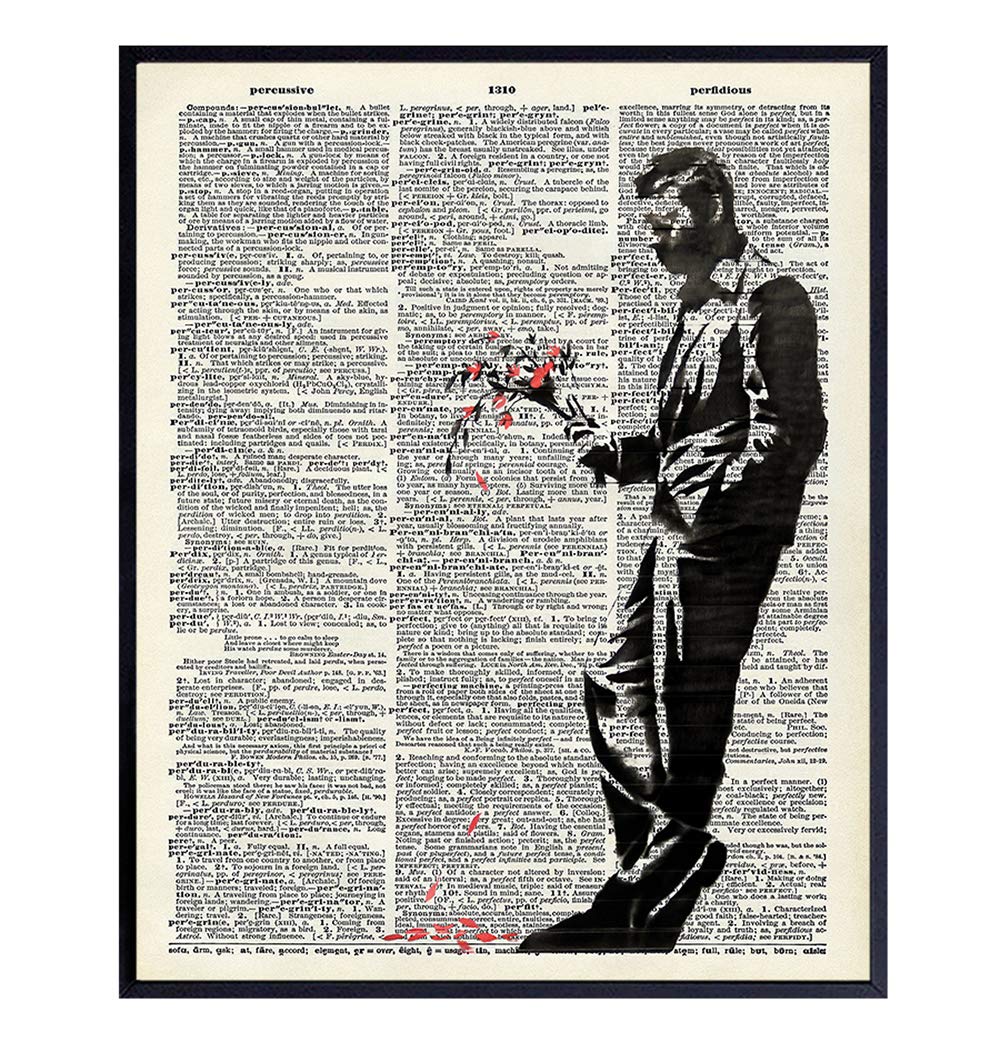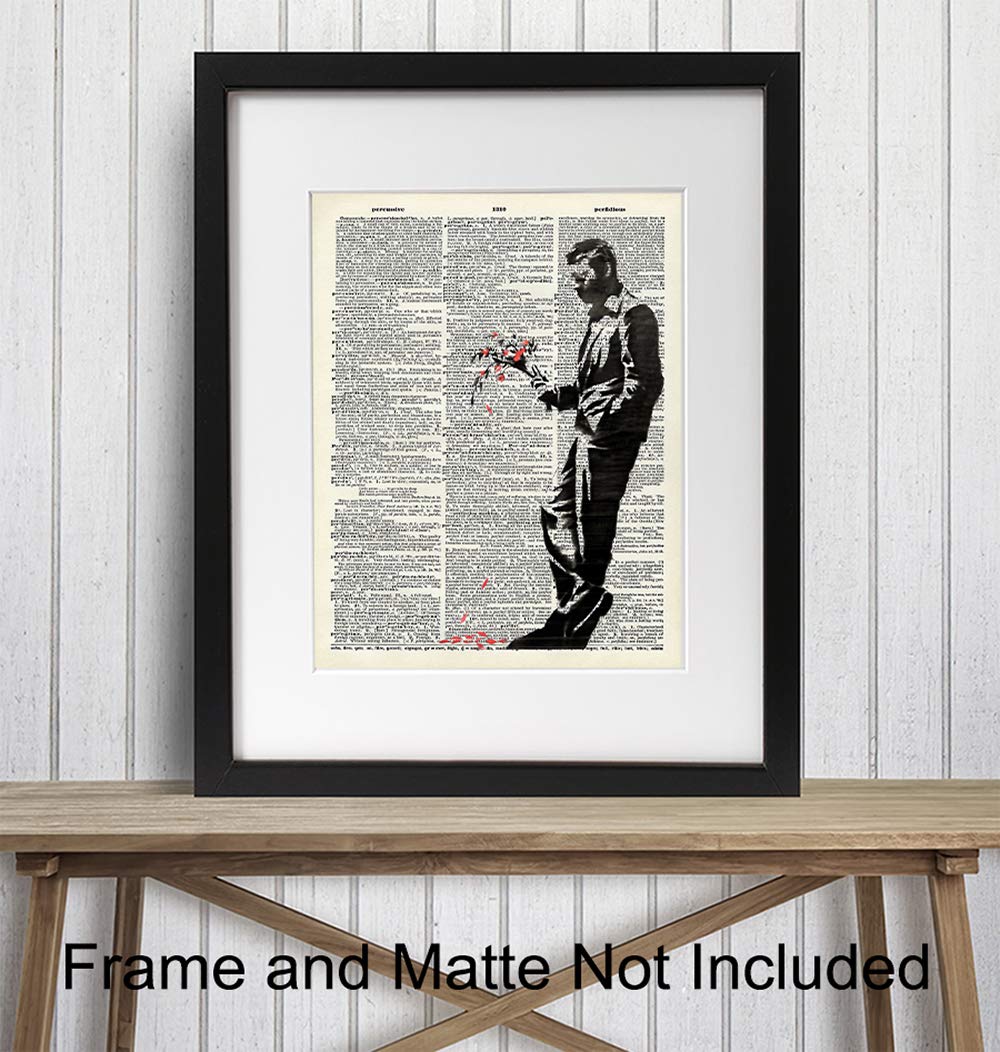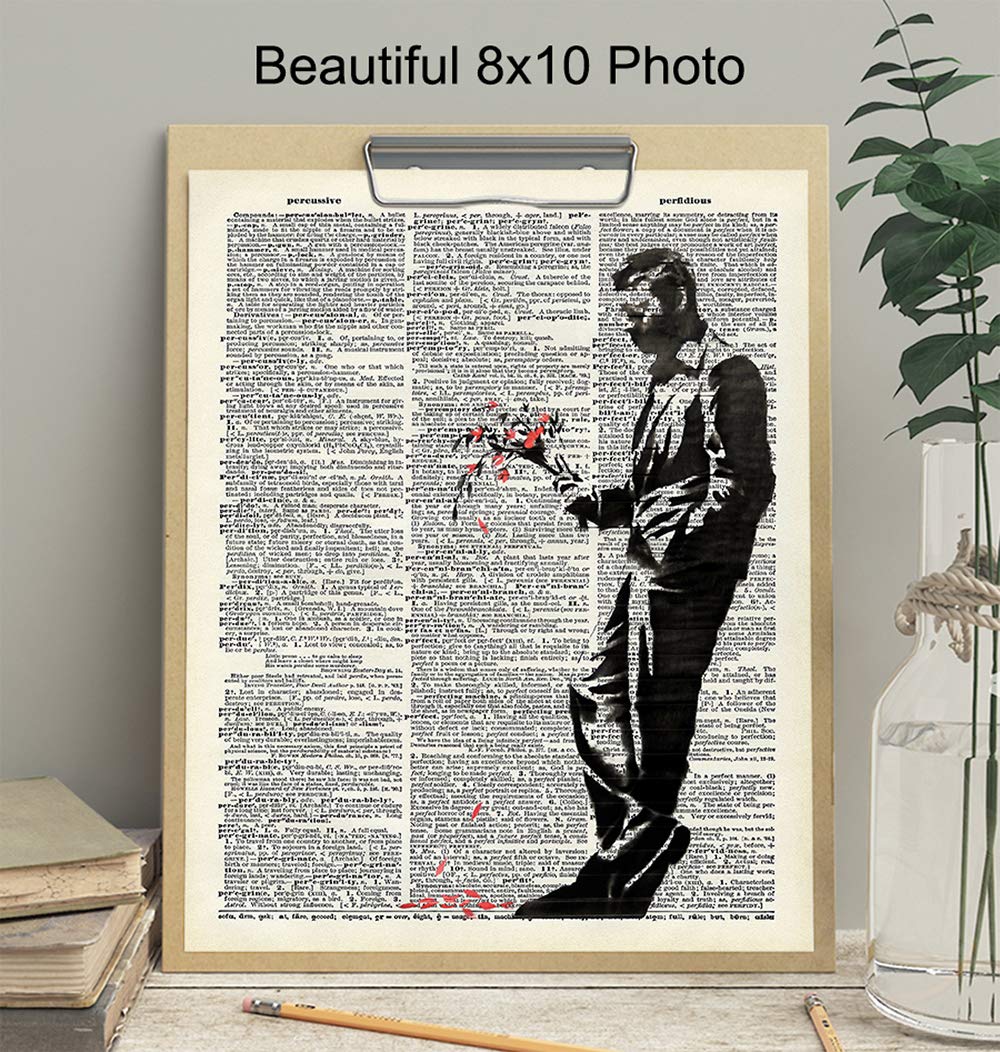
Banksy Man With Flower Bouquet - Romantic Gift for Her, Women, Girlfriend, Engagement - Graffiti Street Art, Wall Art, Home Decor or Decoration for Bedroom, Living Room - 8x10 UNFRAMED Poster Print
Category: Handmade
8x10 UNFRAMED Prints
Features: 8x10 UNFRAMED PRINTS - NOT Canvas or Tin Sign | UNIQUE WALL ART DECOR - Cool original home decorations for office, living room, bedroom, bathroom, family room, man cave, dorm, dining room, kitchen, classroom, apartment, bar, baby nursery | PERFECT PRESENT FOR EVERY OCCASION - Cute gift ideas for women, wife, girlfriend, her, girls, daughter, men, guys, boys, son, husband, boyfriend, him, kids, teens, best friend, cat lover, Christmas, Xmas, holiday, Halloween, housewarming, cheap inexpensive gag gifts, presents, bridal shower, wedding, birthday, anniversary | SO MANY STYLES! Boho, bohemian, abstract, aesthetic, mid century modern, minimalist, contemporary, black art, African American, goth, gothic, pagan, country, rustic, vintage, shabby chic, farmhouse, typography, positive quotes, inspirational, motivational, Zen, religious, Christian, funny sayings, nautical, tropical artwork, beach, arte decoracion, retro, encouragement, glam | SAVE ON MULTIPLE POSTERS, PRINTS, PHOTOS, PICTURES - See details at left